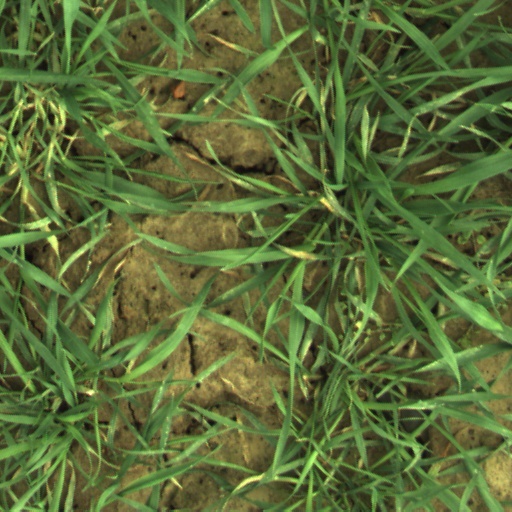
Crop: wheat